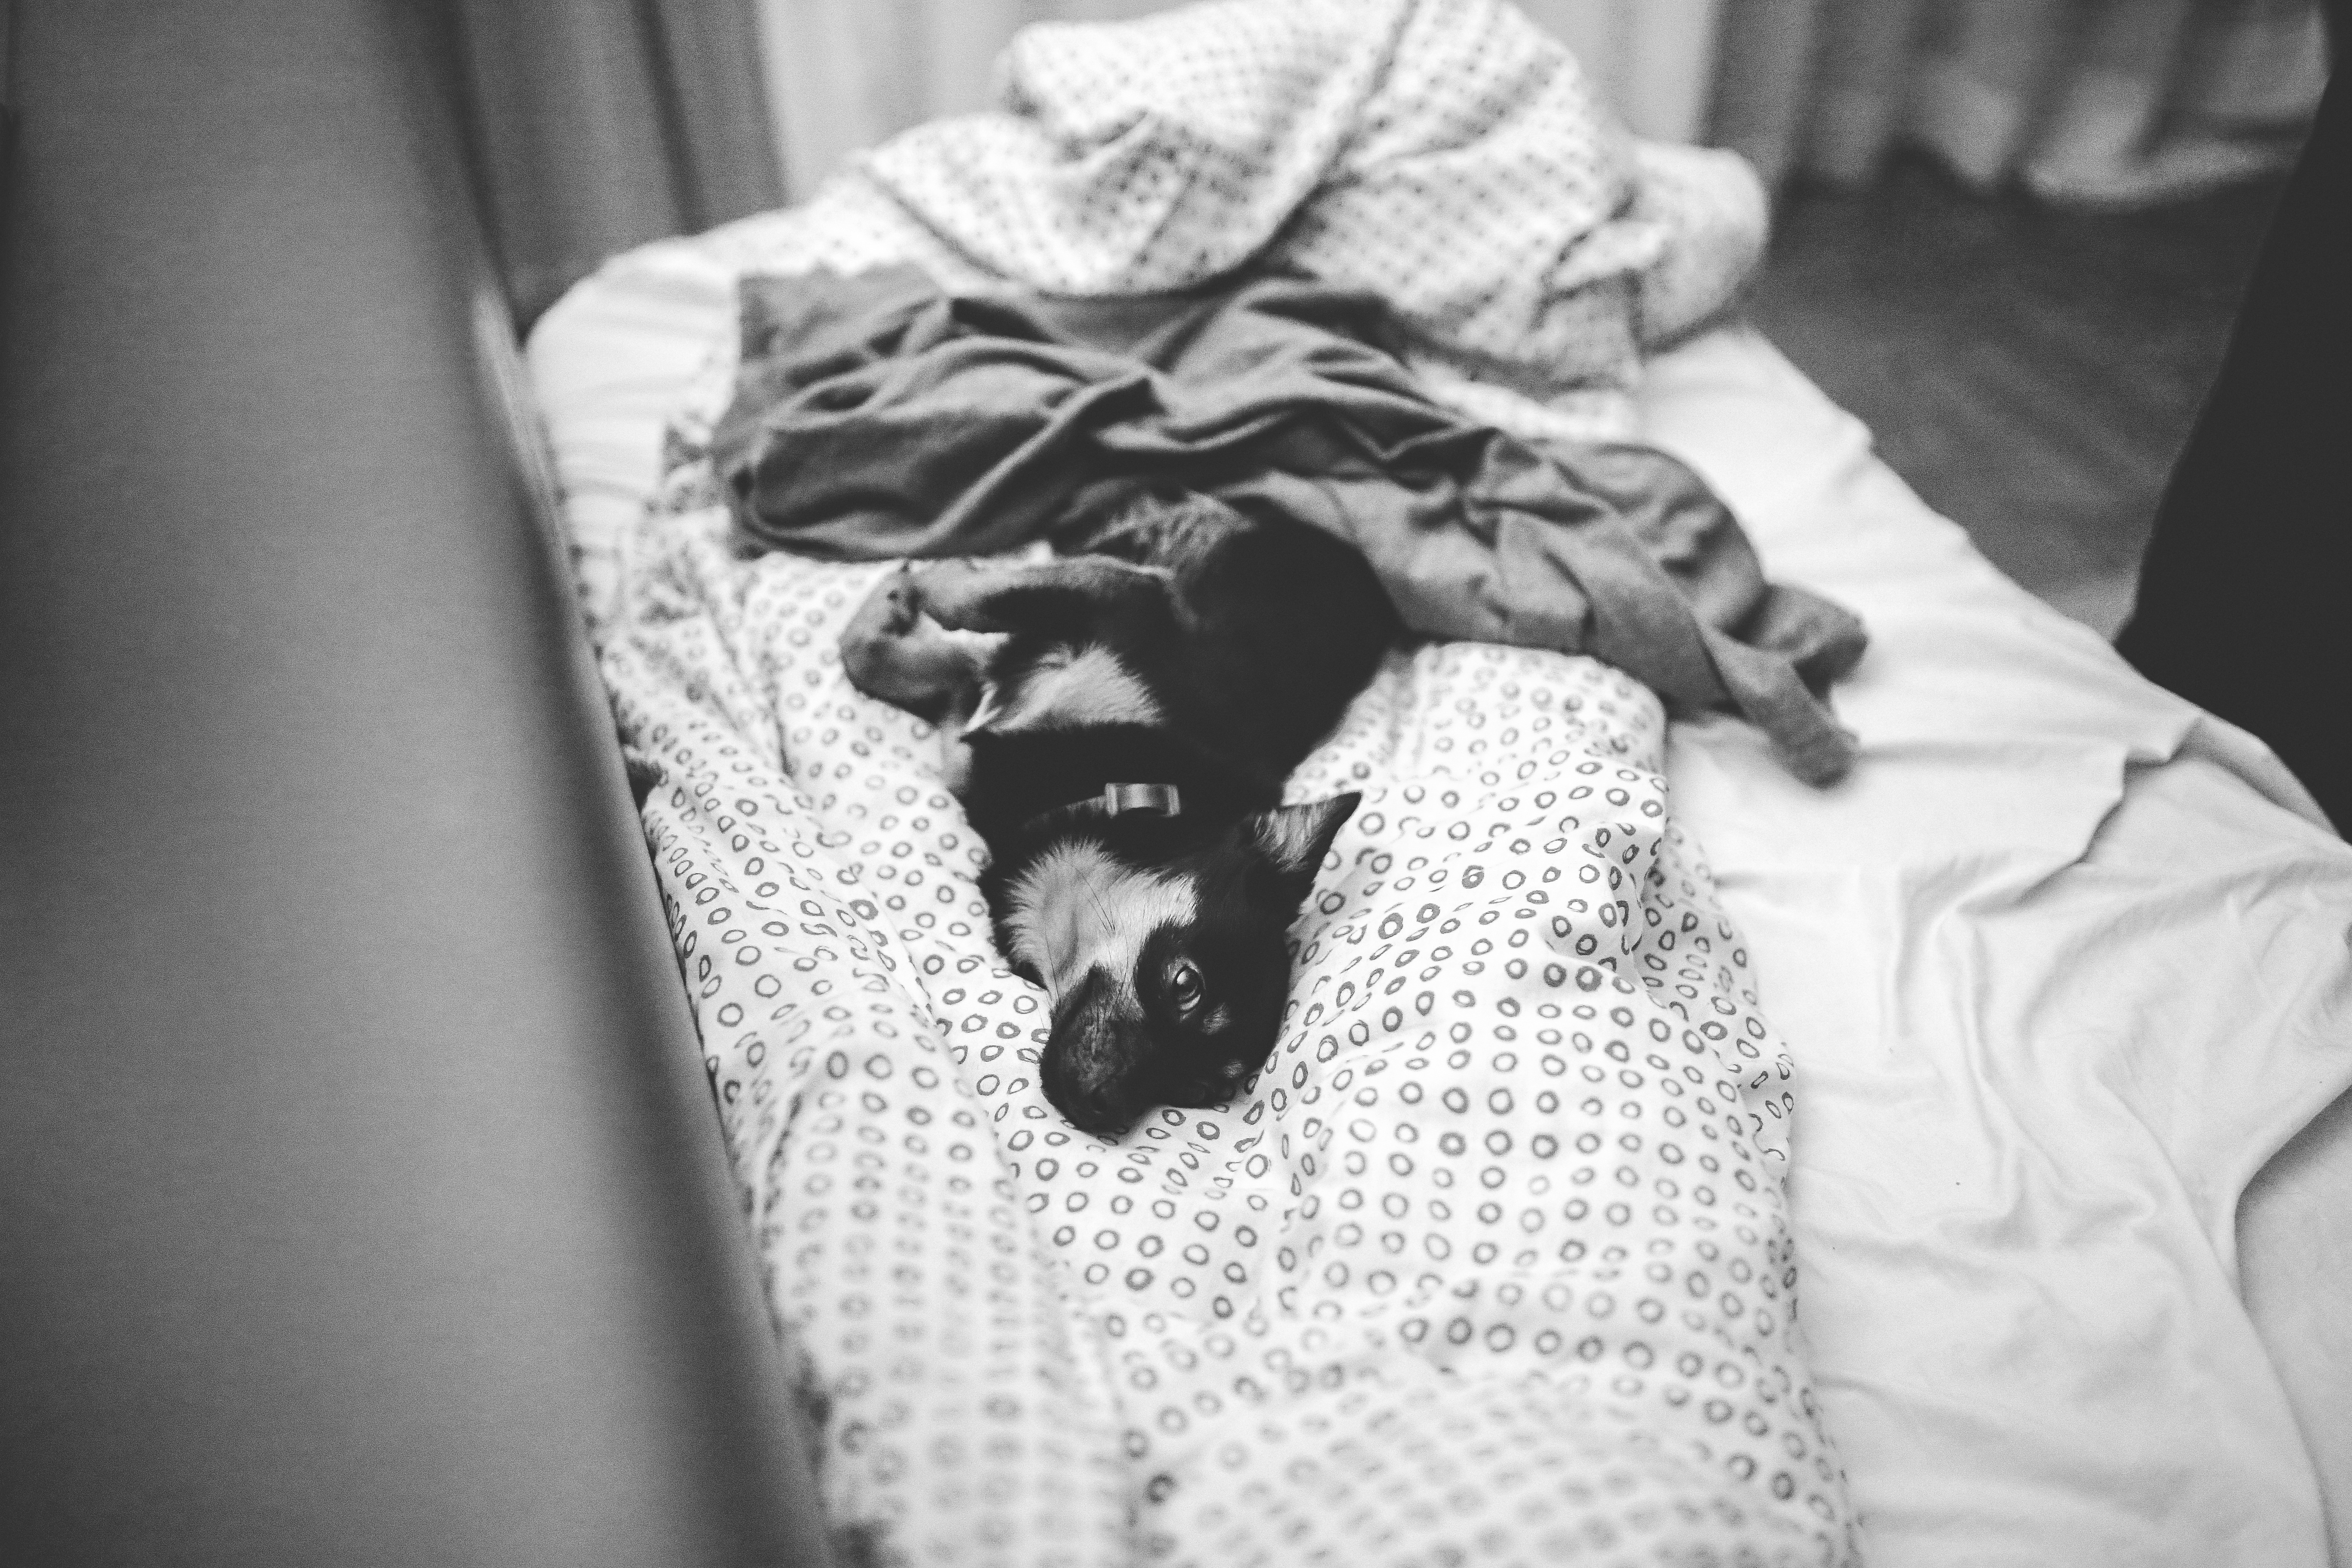
hand, person, black and white, white, puppy, dog, cute, sleeping, black, monochrome, couch, lazy, sleep, bed, lying, interaction, monochrome photography